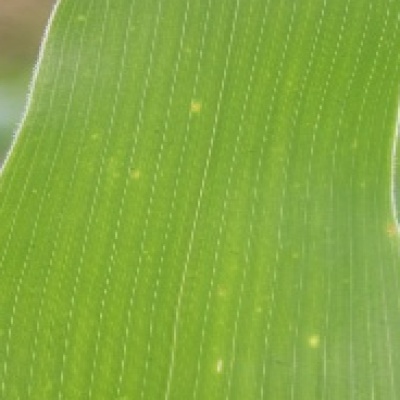
Label: Corn_(Maize)___Leaf_Spot